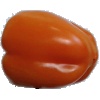
Label: orange_pepper